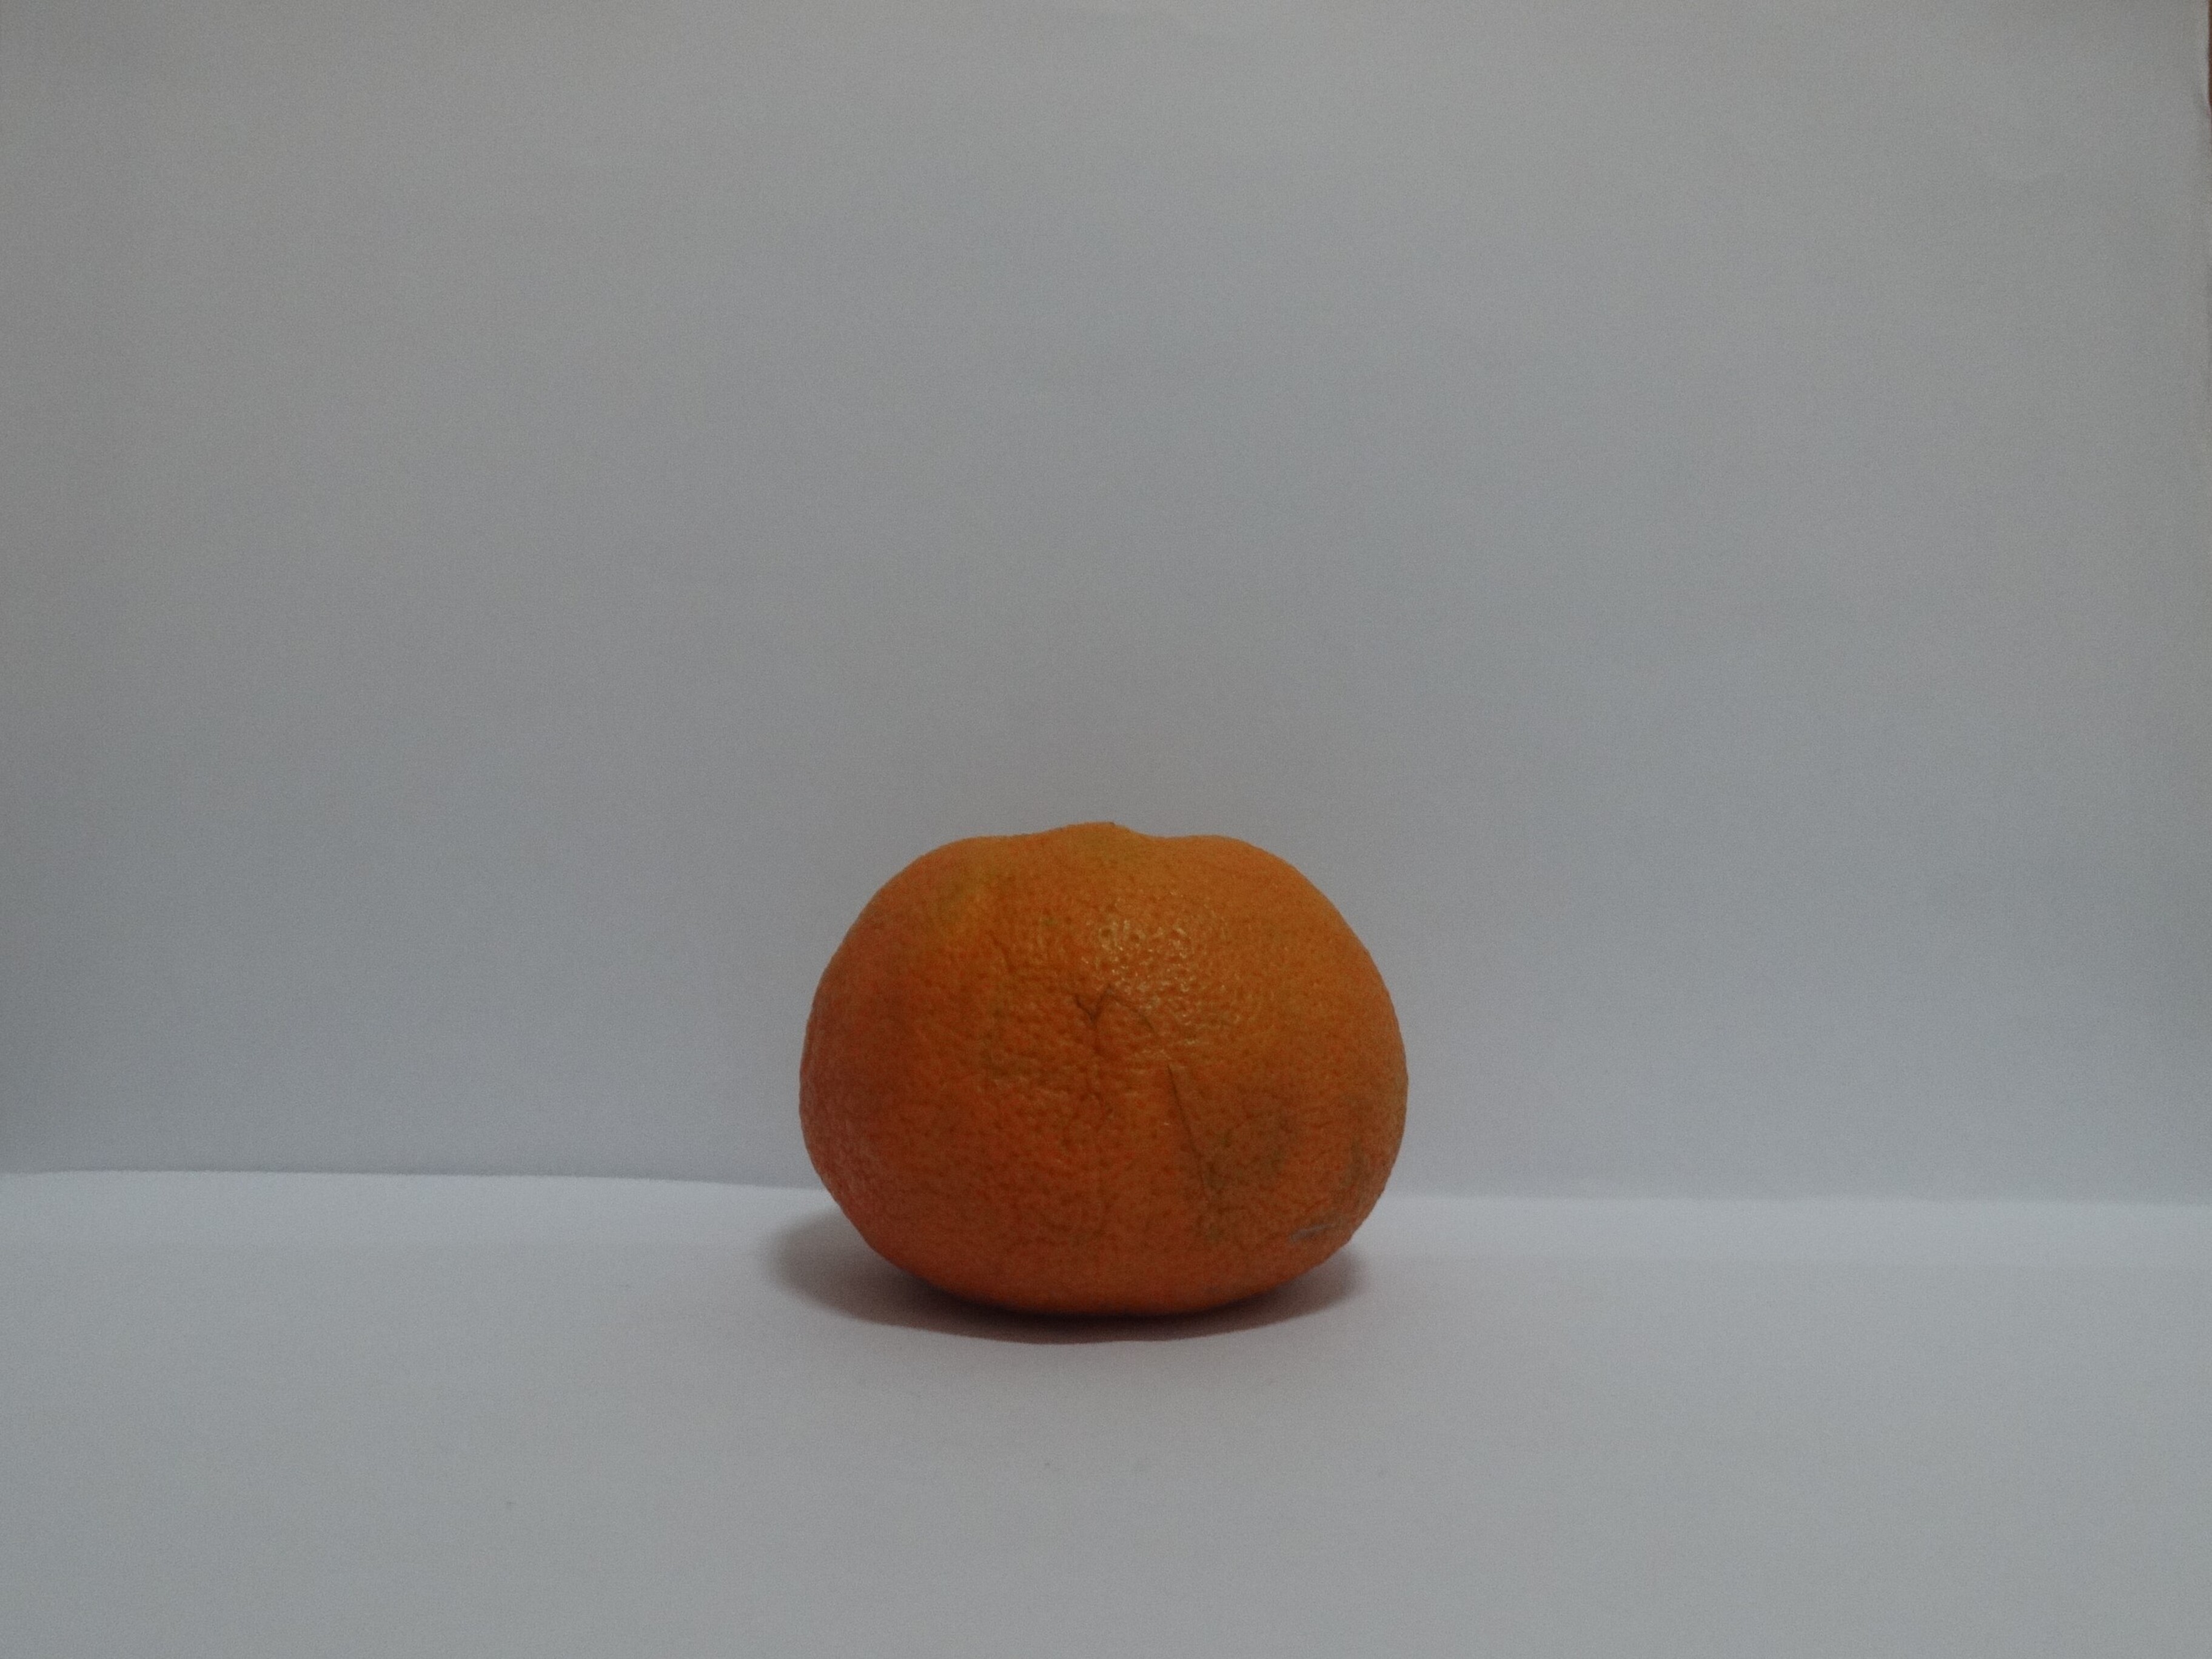
Citrus fruit variety: murcott